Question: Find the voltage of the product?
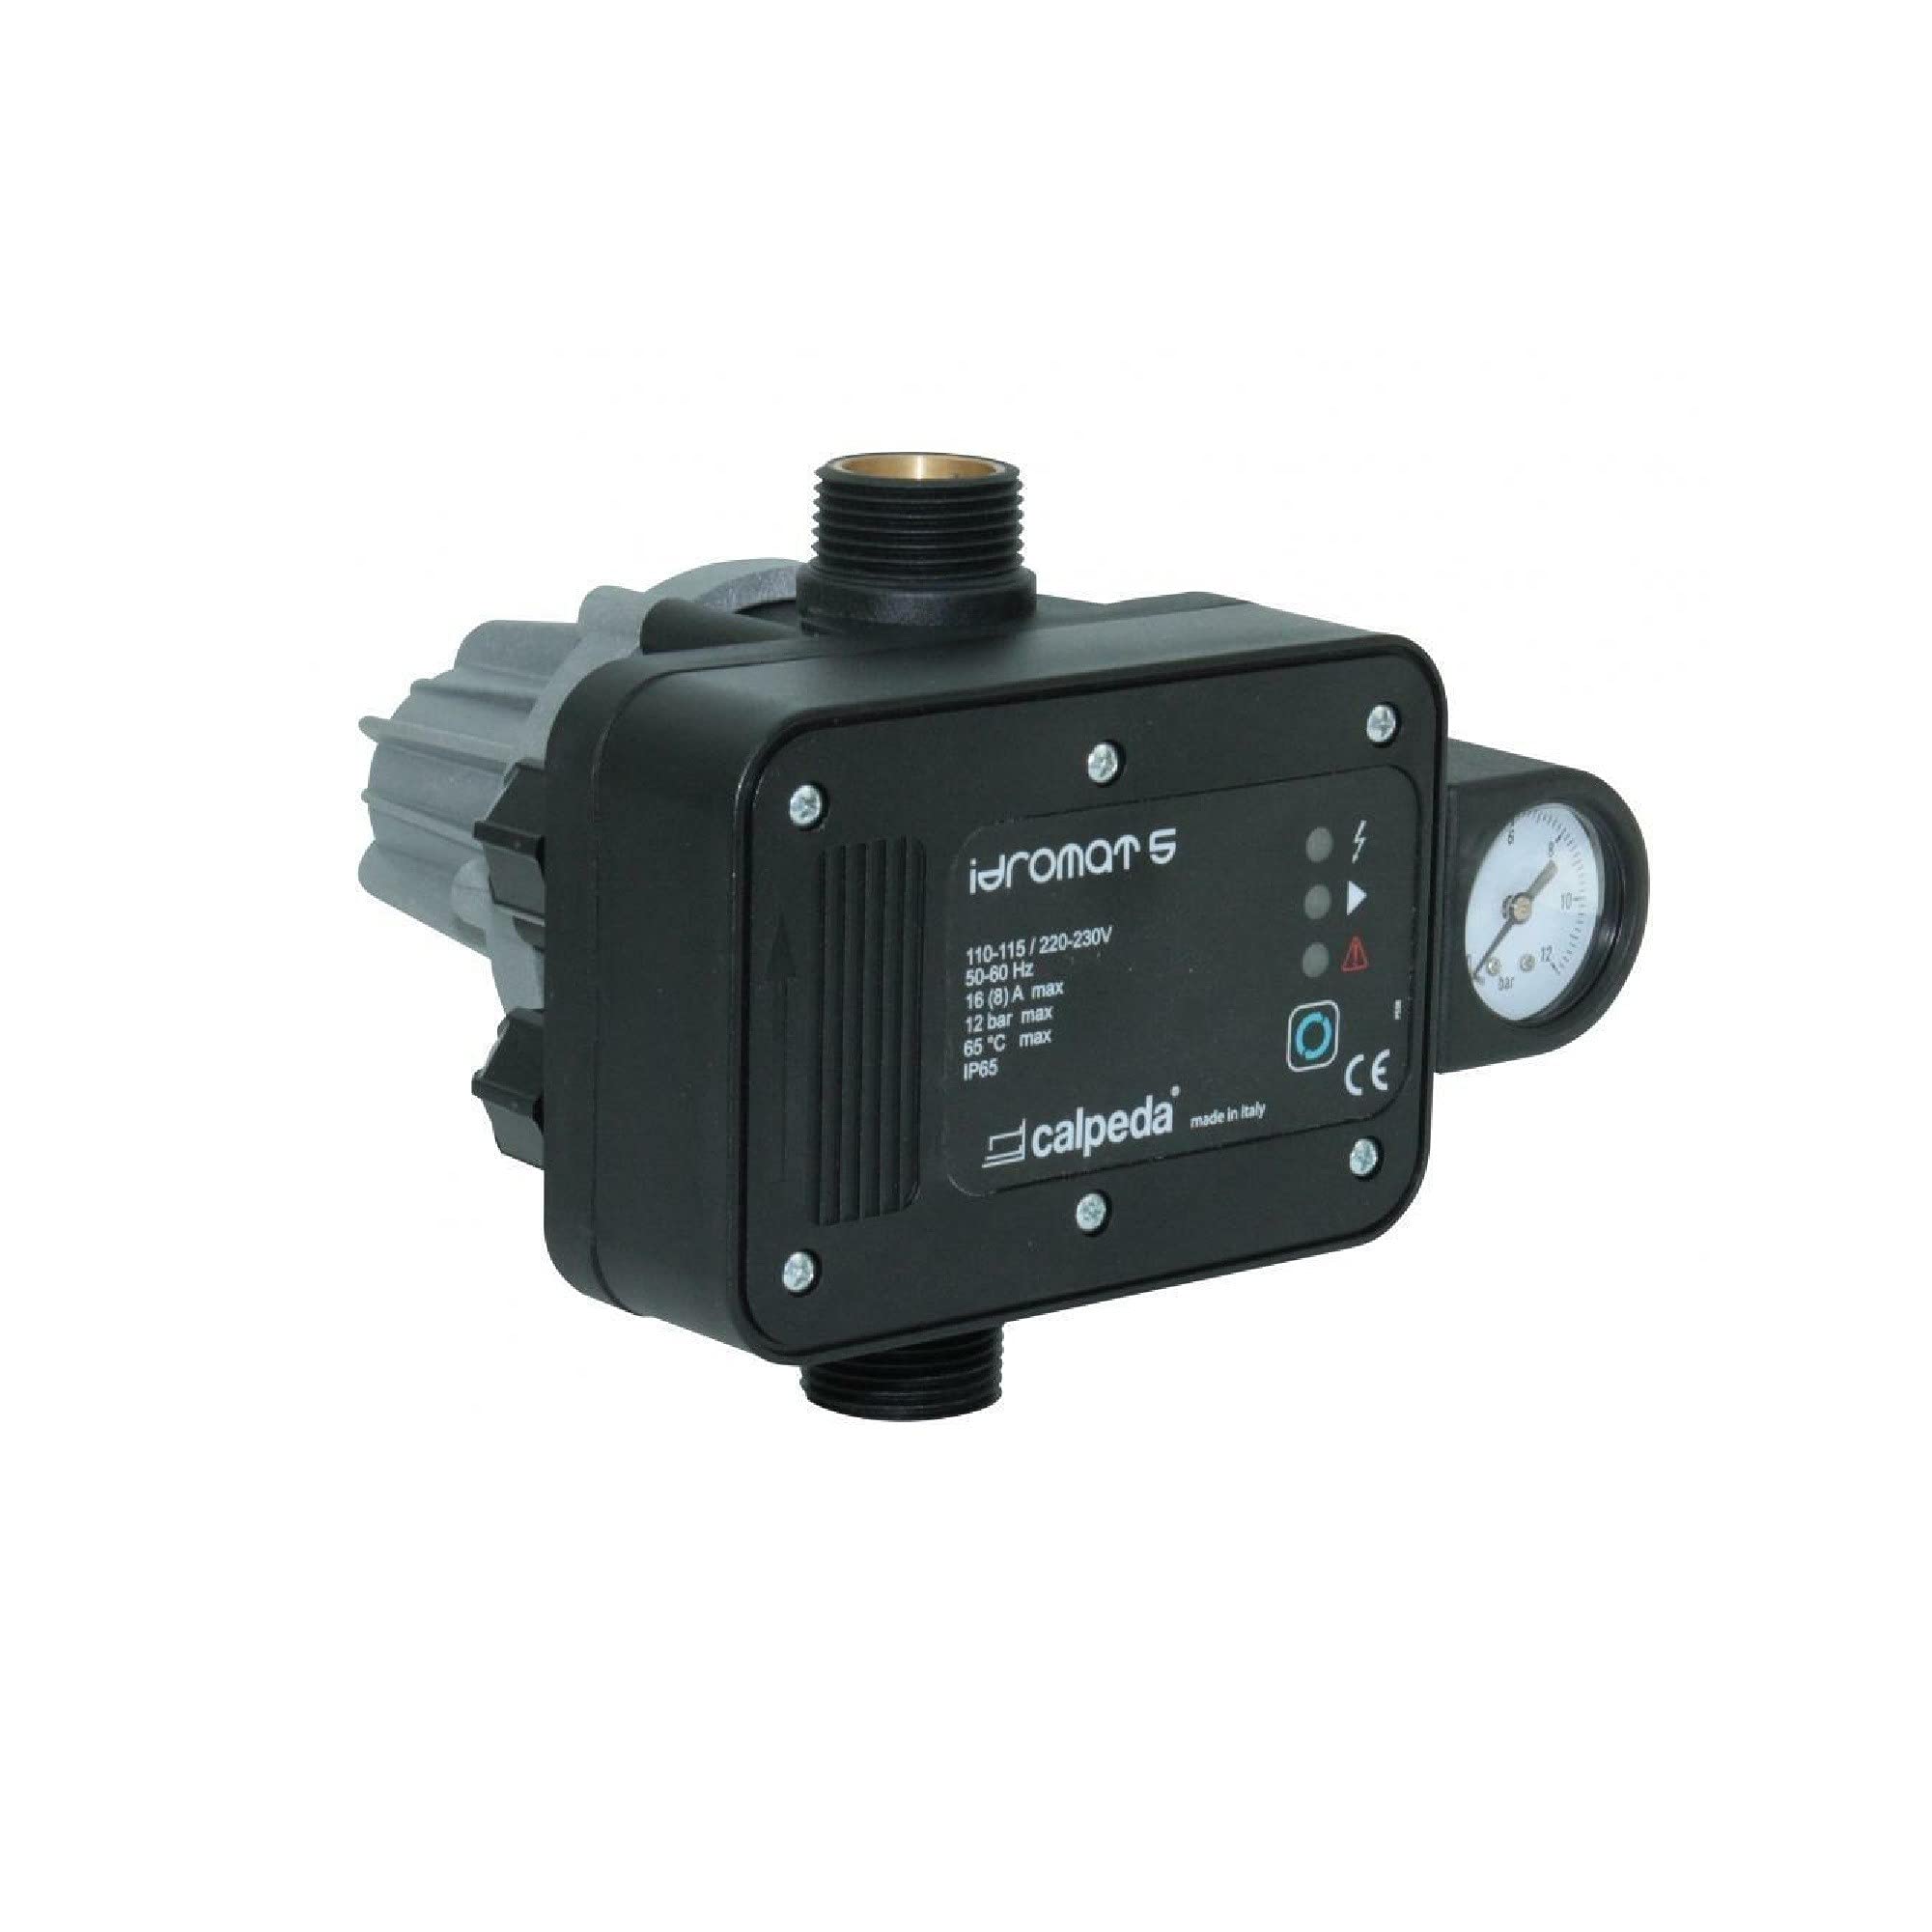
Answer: [220.0, 230.0] volt